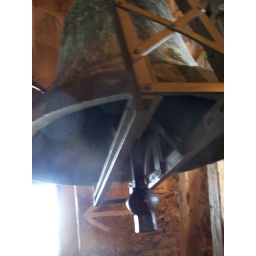
bell in the clock tower